USA-193

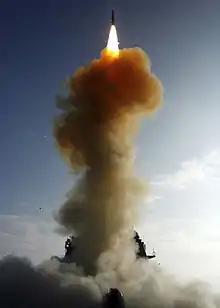
Launch of the SM-3 missile that intercepted USA-193

On 14 February 2008, U.S. officials announced the plan to destroy USA-193 before atmospheric reentry, stating that the intention was "saving or reducing injury to human life". They said that if the hydrazine tank fell to Earth, it "could spread a toxic cloud roughly the size of two football fields". General James Cartwright confirmed that the United States Navy was preparing to launch an SM-3 missile to destroy the satellite, at an altitude of , shortly before it entered Earth's atmosphere.